Quietrevolution wind turbine

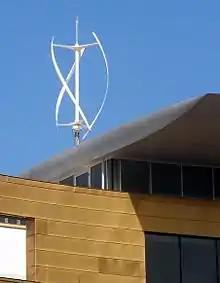
A qr5 turbine at Bristol Beacon, Bristol

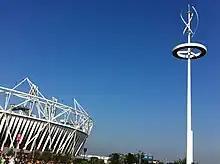
Quietrevolution wind turbine at the London Olympic Stadium

Quietrevolution (often stylized with lower-case "q": quietrevolution) is a brand of vertical-axis wind turbines owned since 2014 by Darrieus Ltd previously VWT Power Ltd in the United Kingdom.